Stacey Hairston

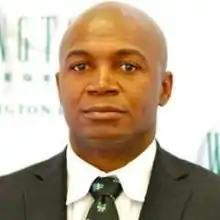

Stacey Hairston (born August 16, 1967) is an American former gridiron football coach and player. He was most recently the defensive coordinator at Urbana University in Urbana, Ohio, in 2017. Hairston was head football coach at Wilmington College in Wilmington, Ohio from 2013 until 2016. He served as the interim head coach at Ohio Northern University for one season, in 2003.